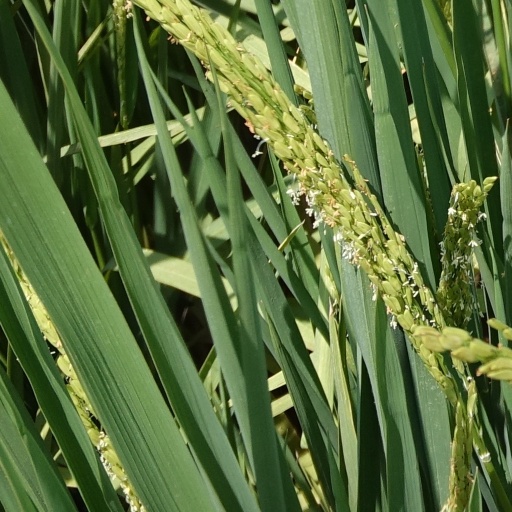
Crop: rice